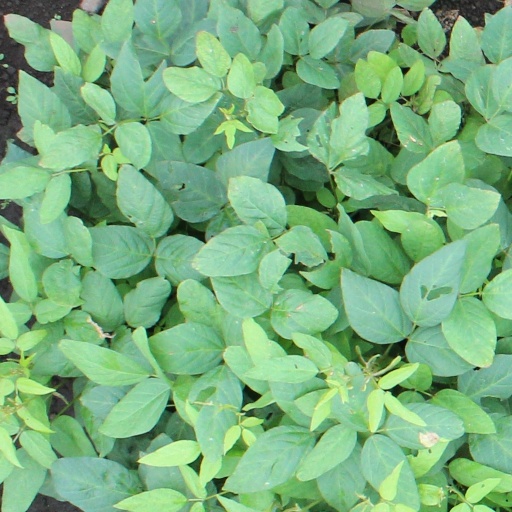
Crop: soybean